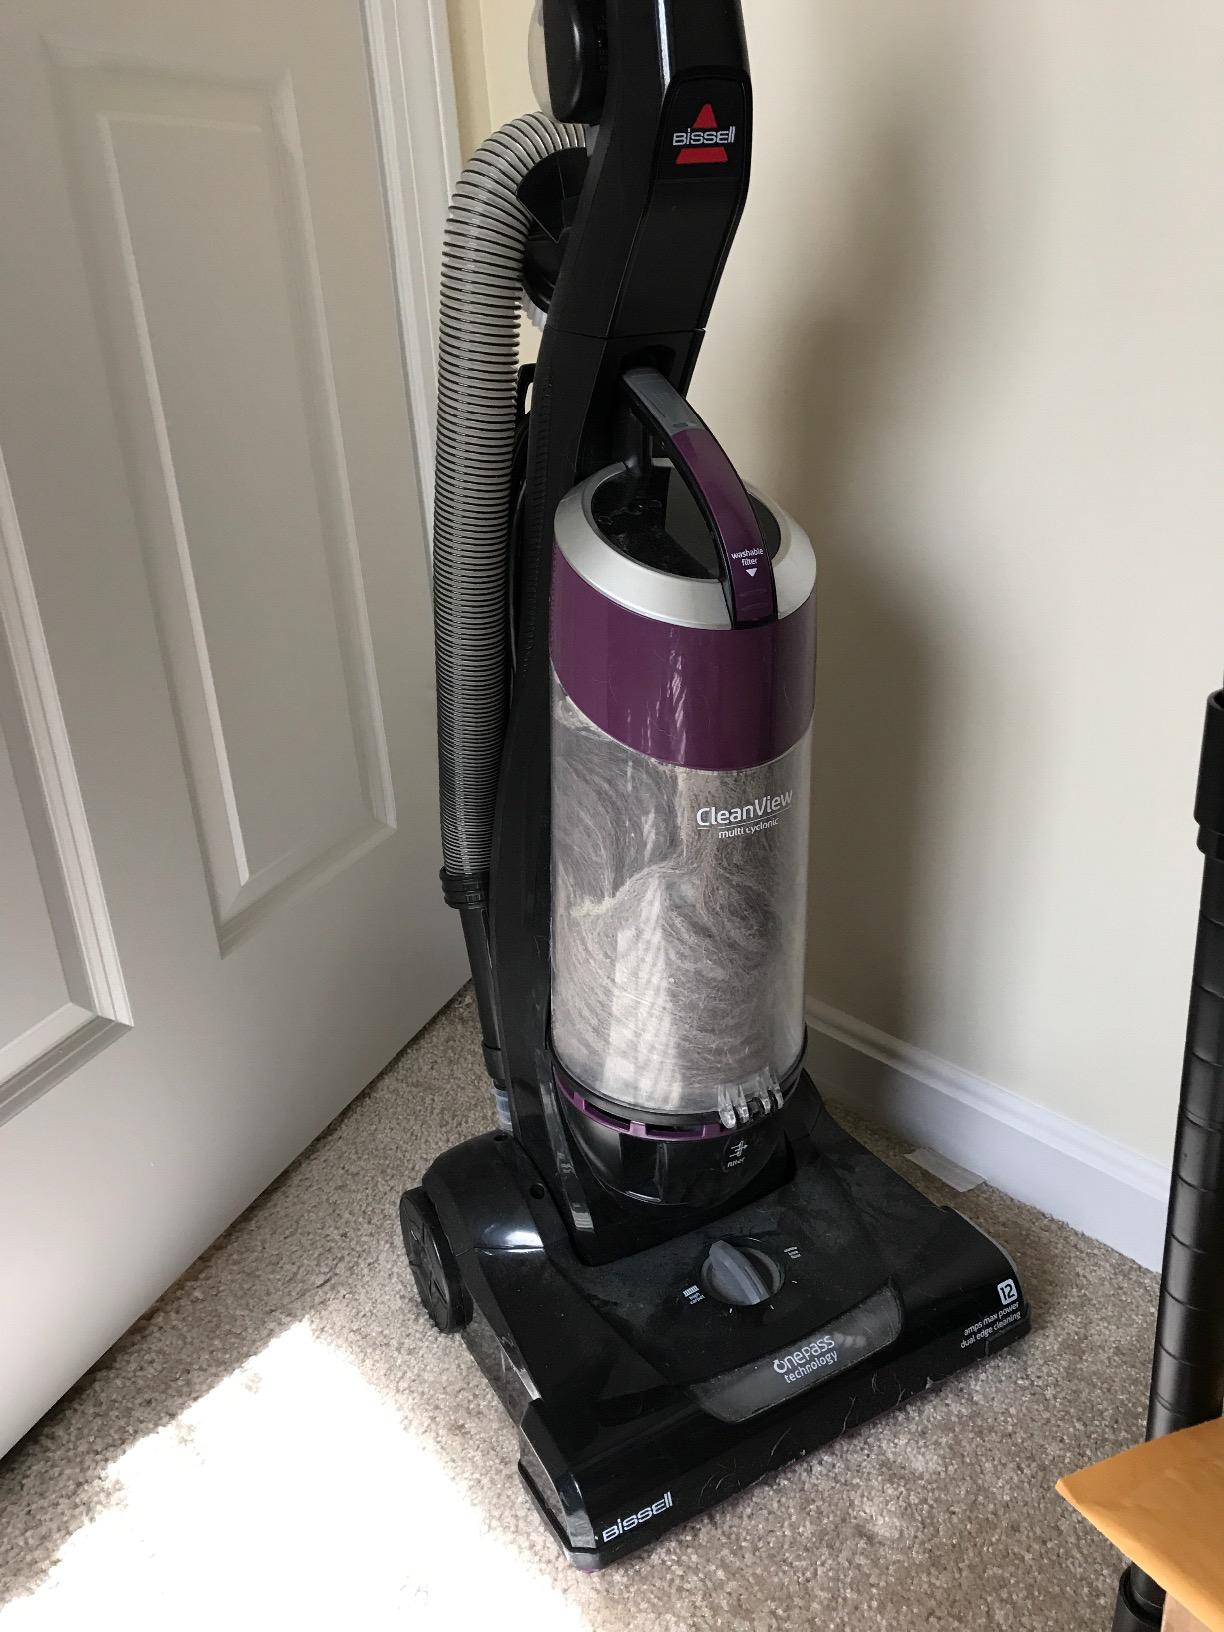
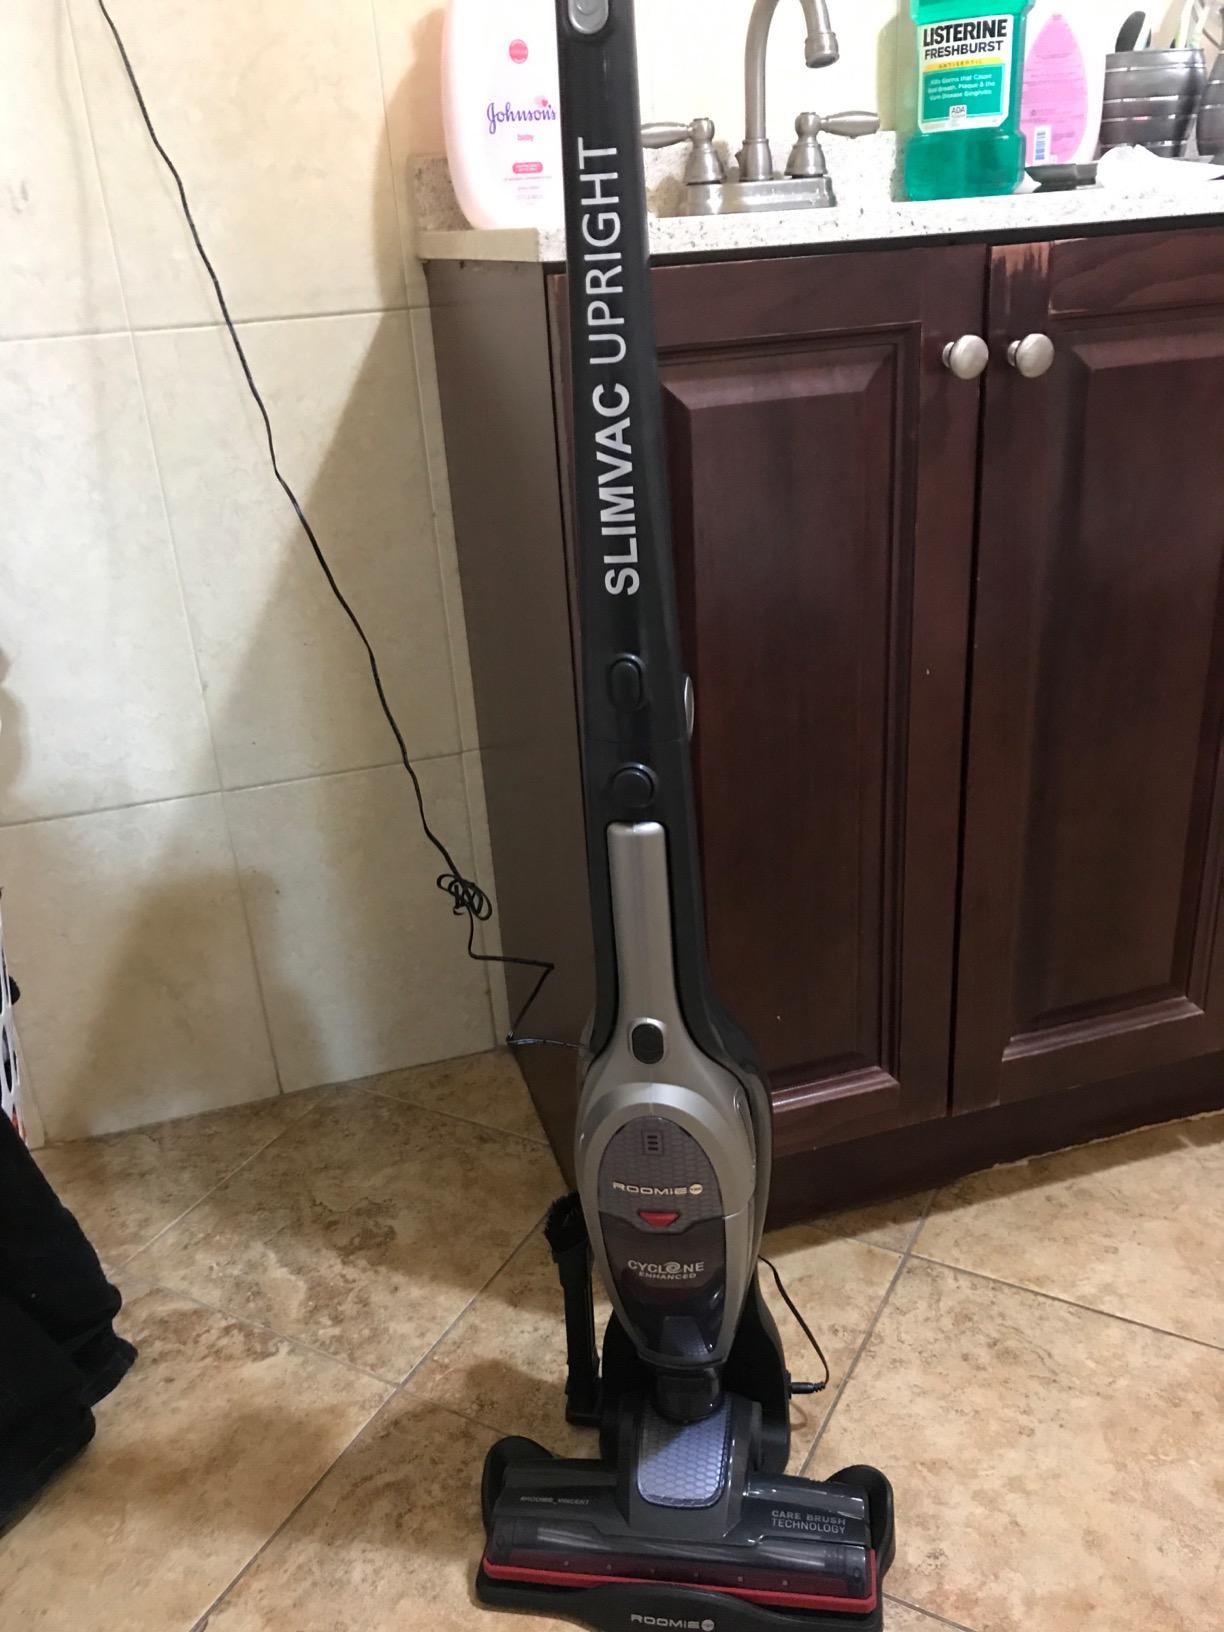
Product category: items_vacuum
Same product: no